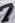
Number: 7